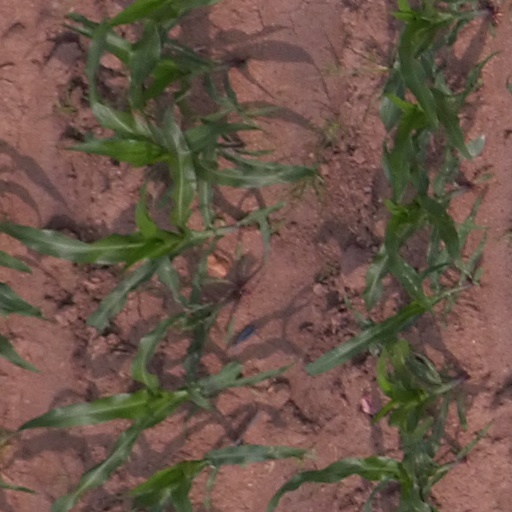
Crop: maize; corn